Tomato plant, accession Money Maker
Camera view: tilt-top (135 deg); turntable rotation: 90 degrees
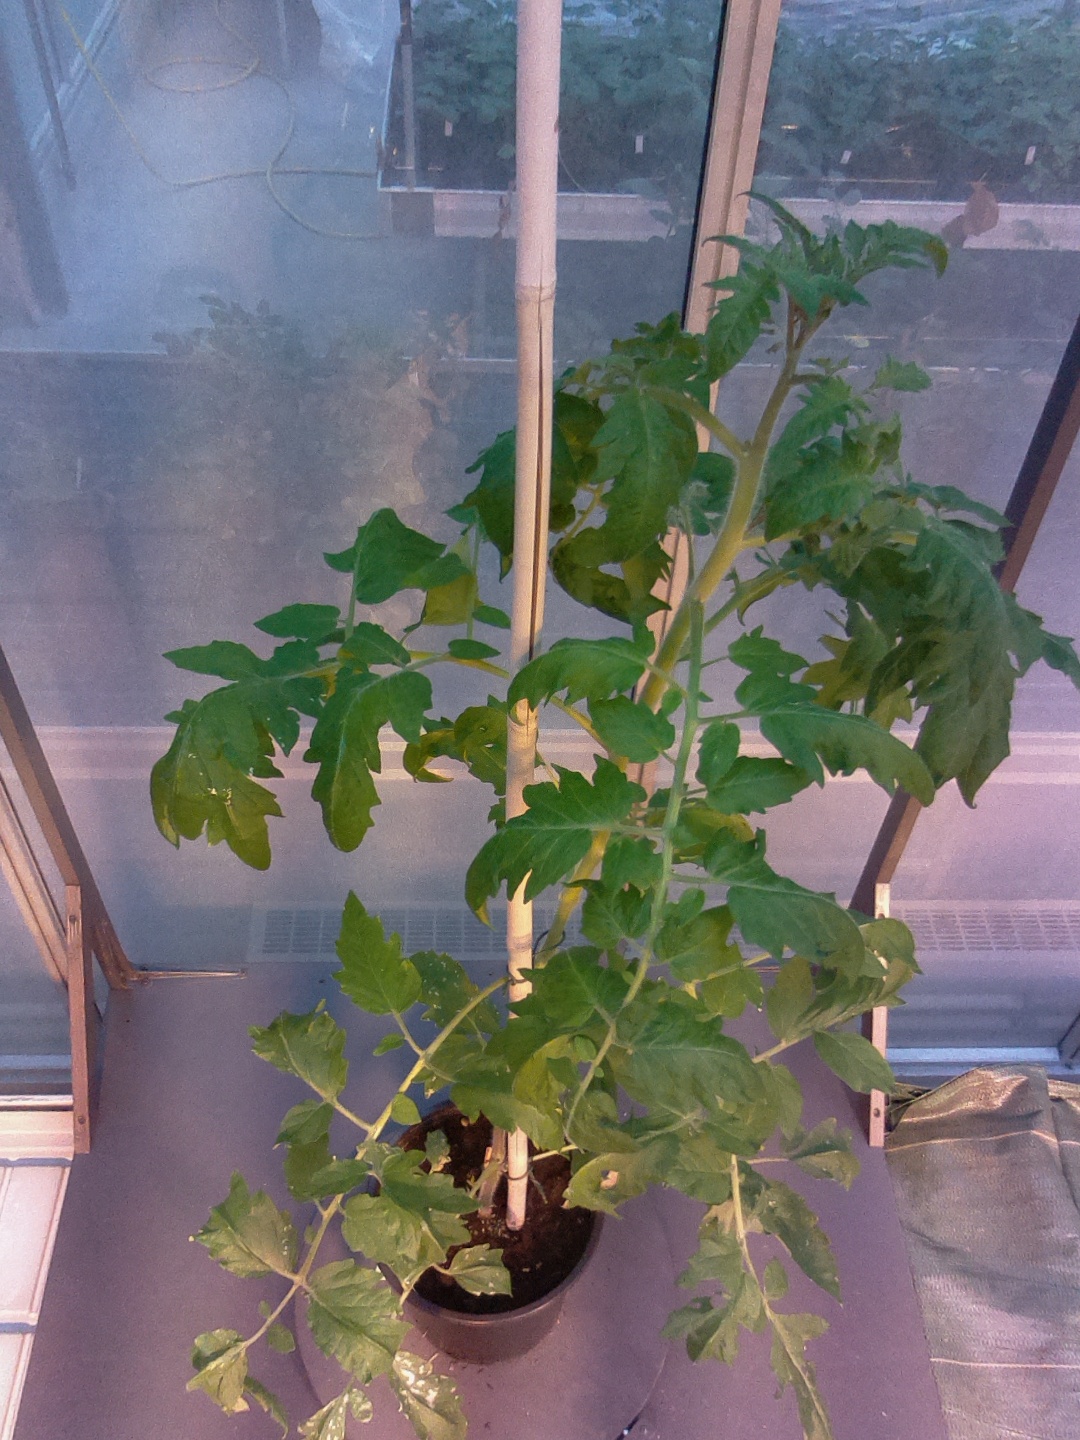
BBCH growth stage 60: First flowers open